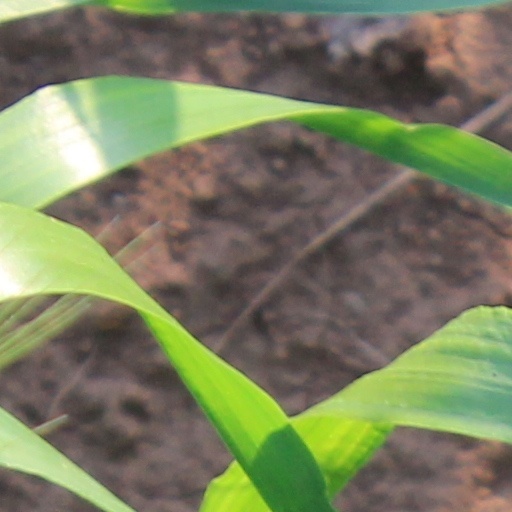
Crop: wheat